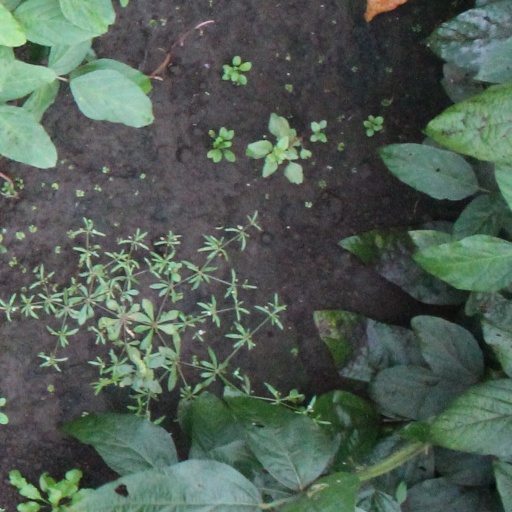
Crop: soybean